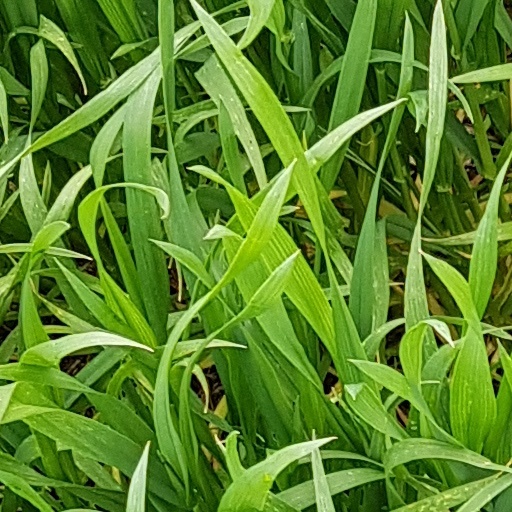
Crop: wheat